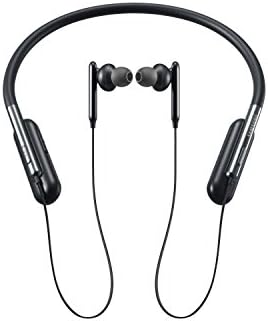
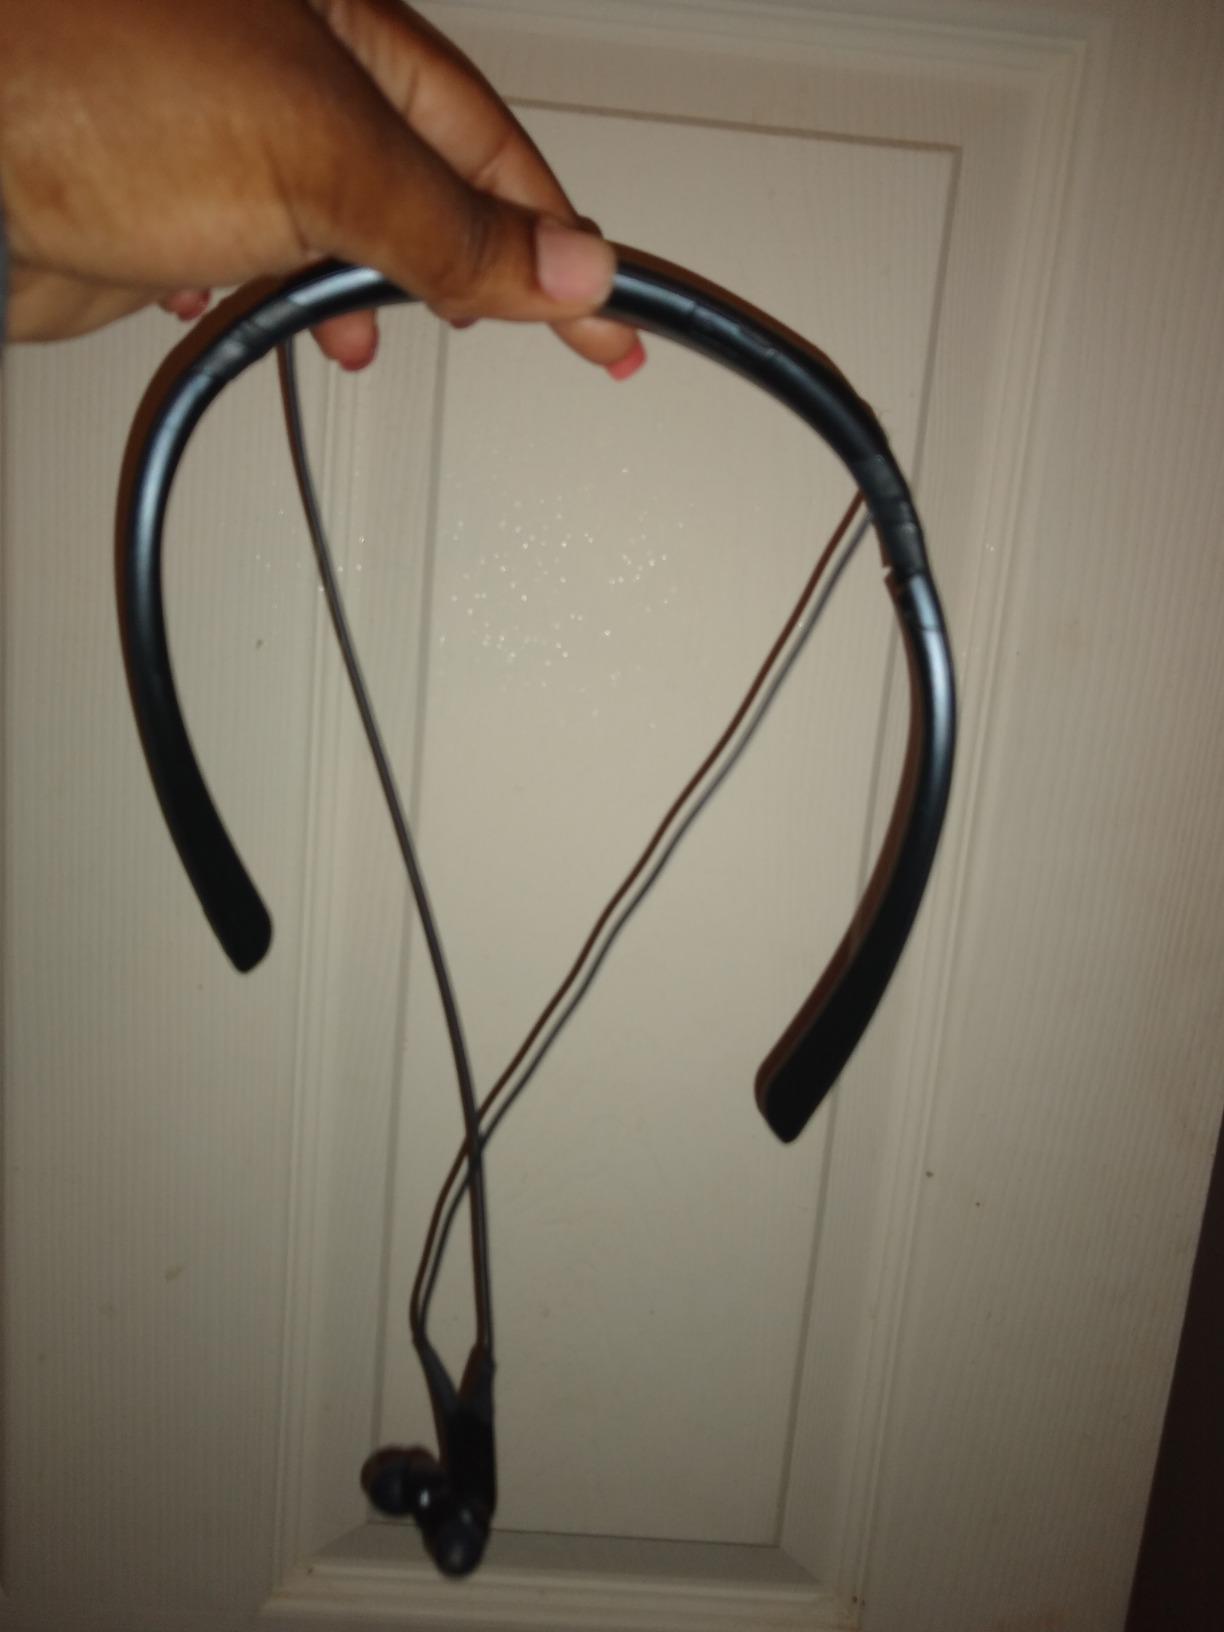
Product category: headphones
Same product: no